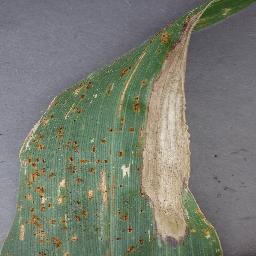
Label: Corn_(Maize)___Gray_Leaf_Spot_(Cercospora)